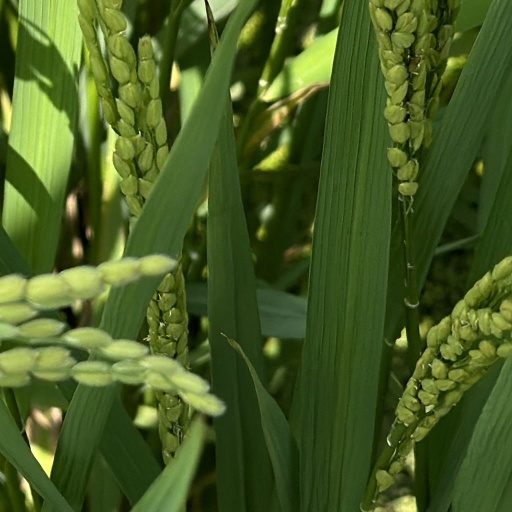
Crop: rice